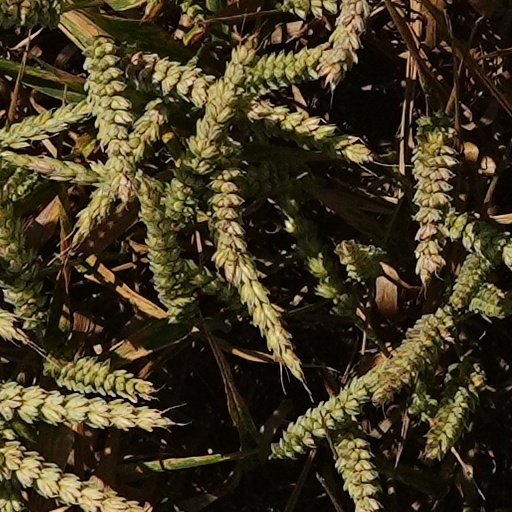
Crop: wheat